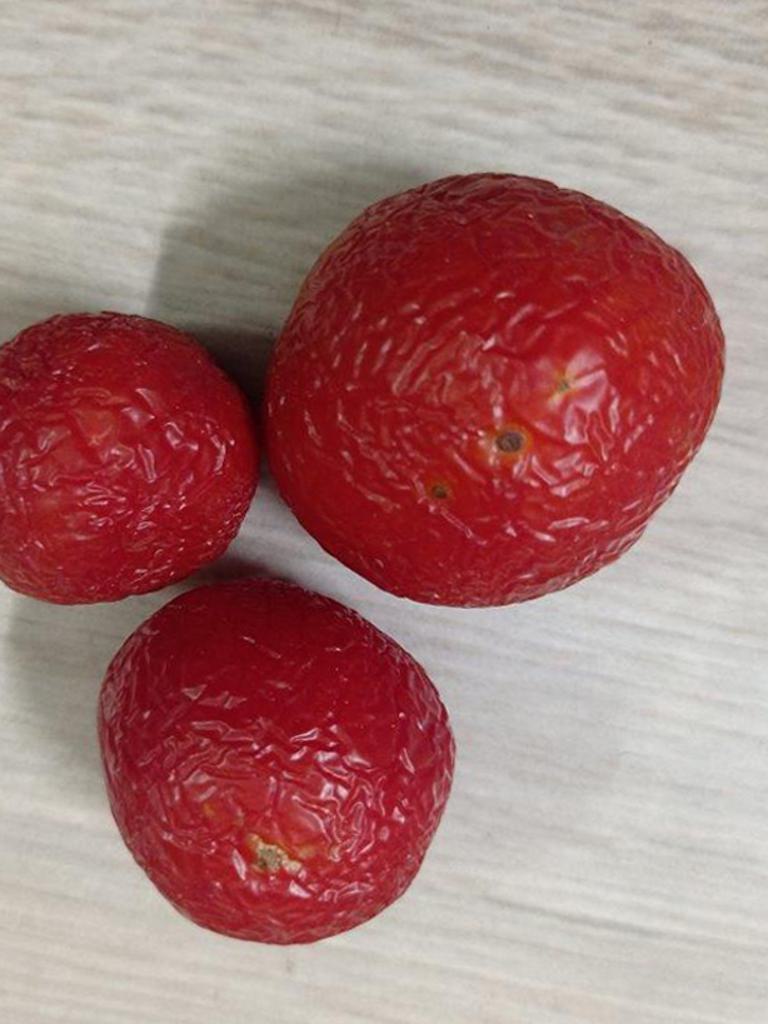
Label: Rotten